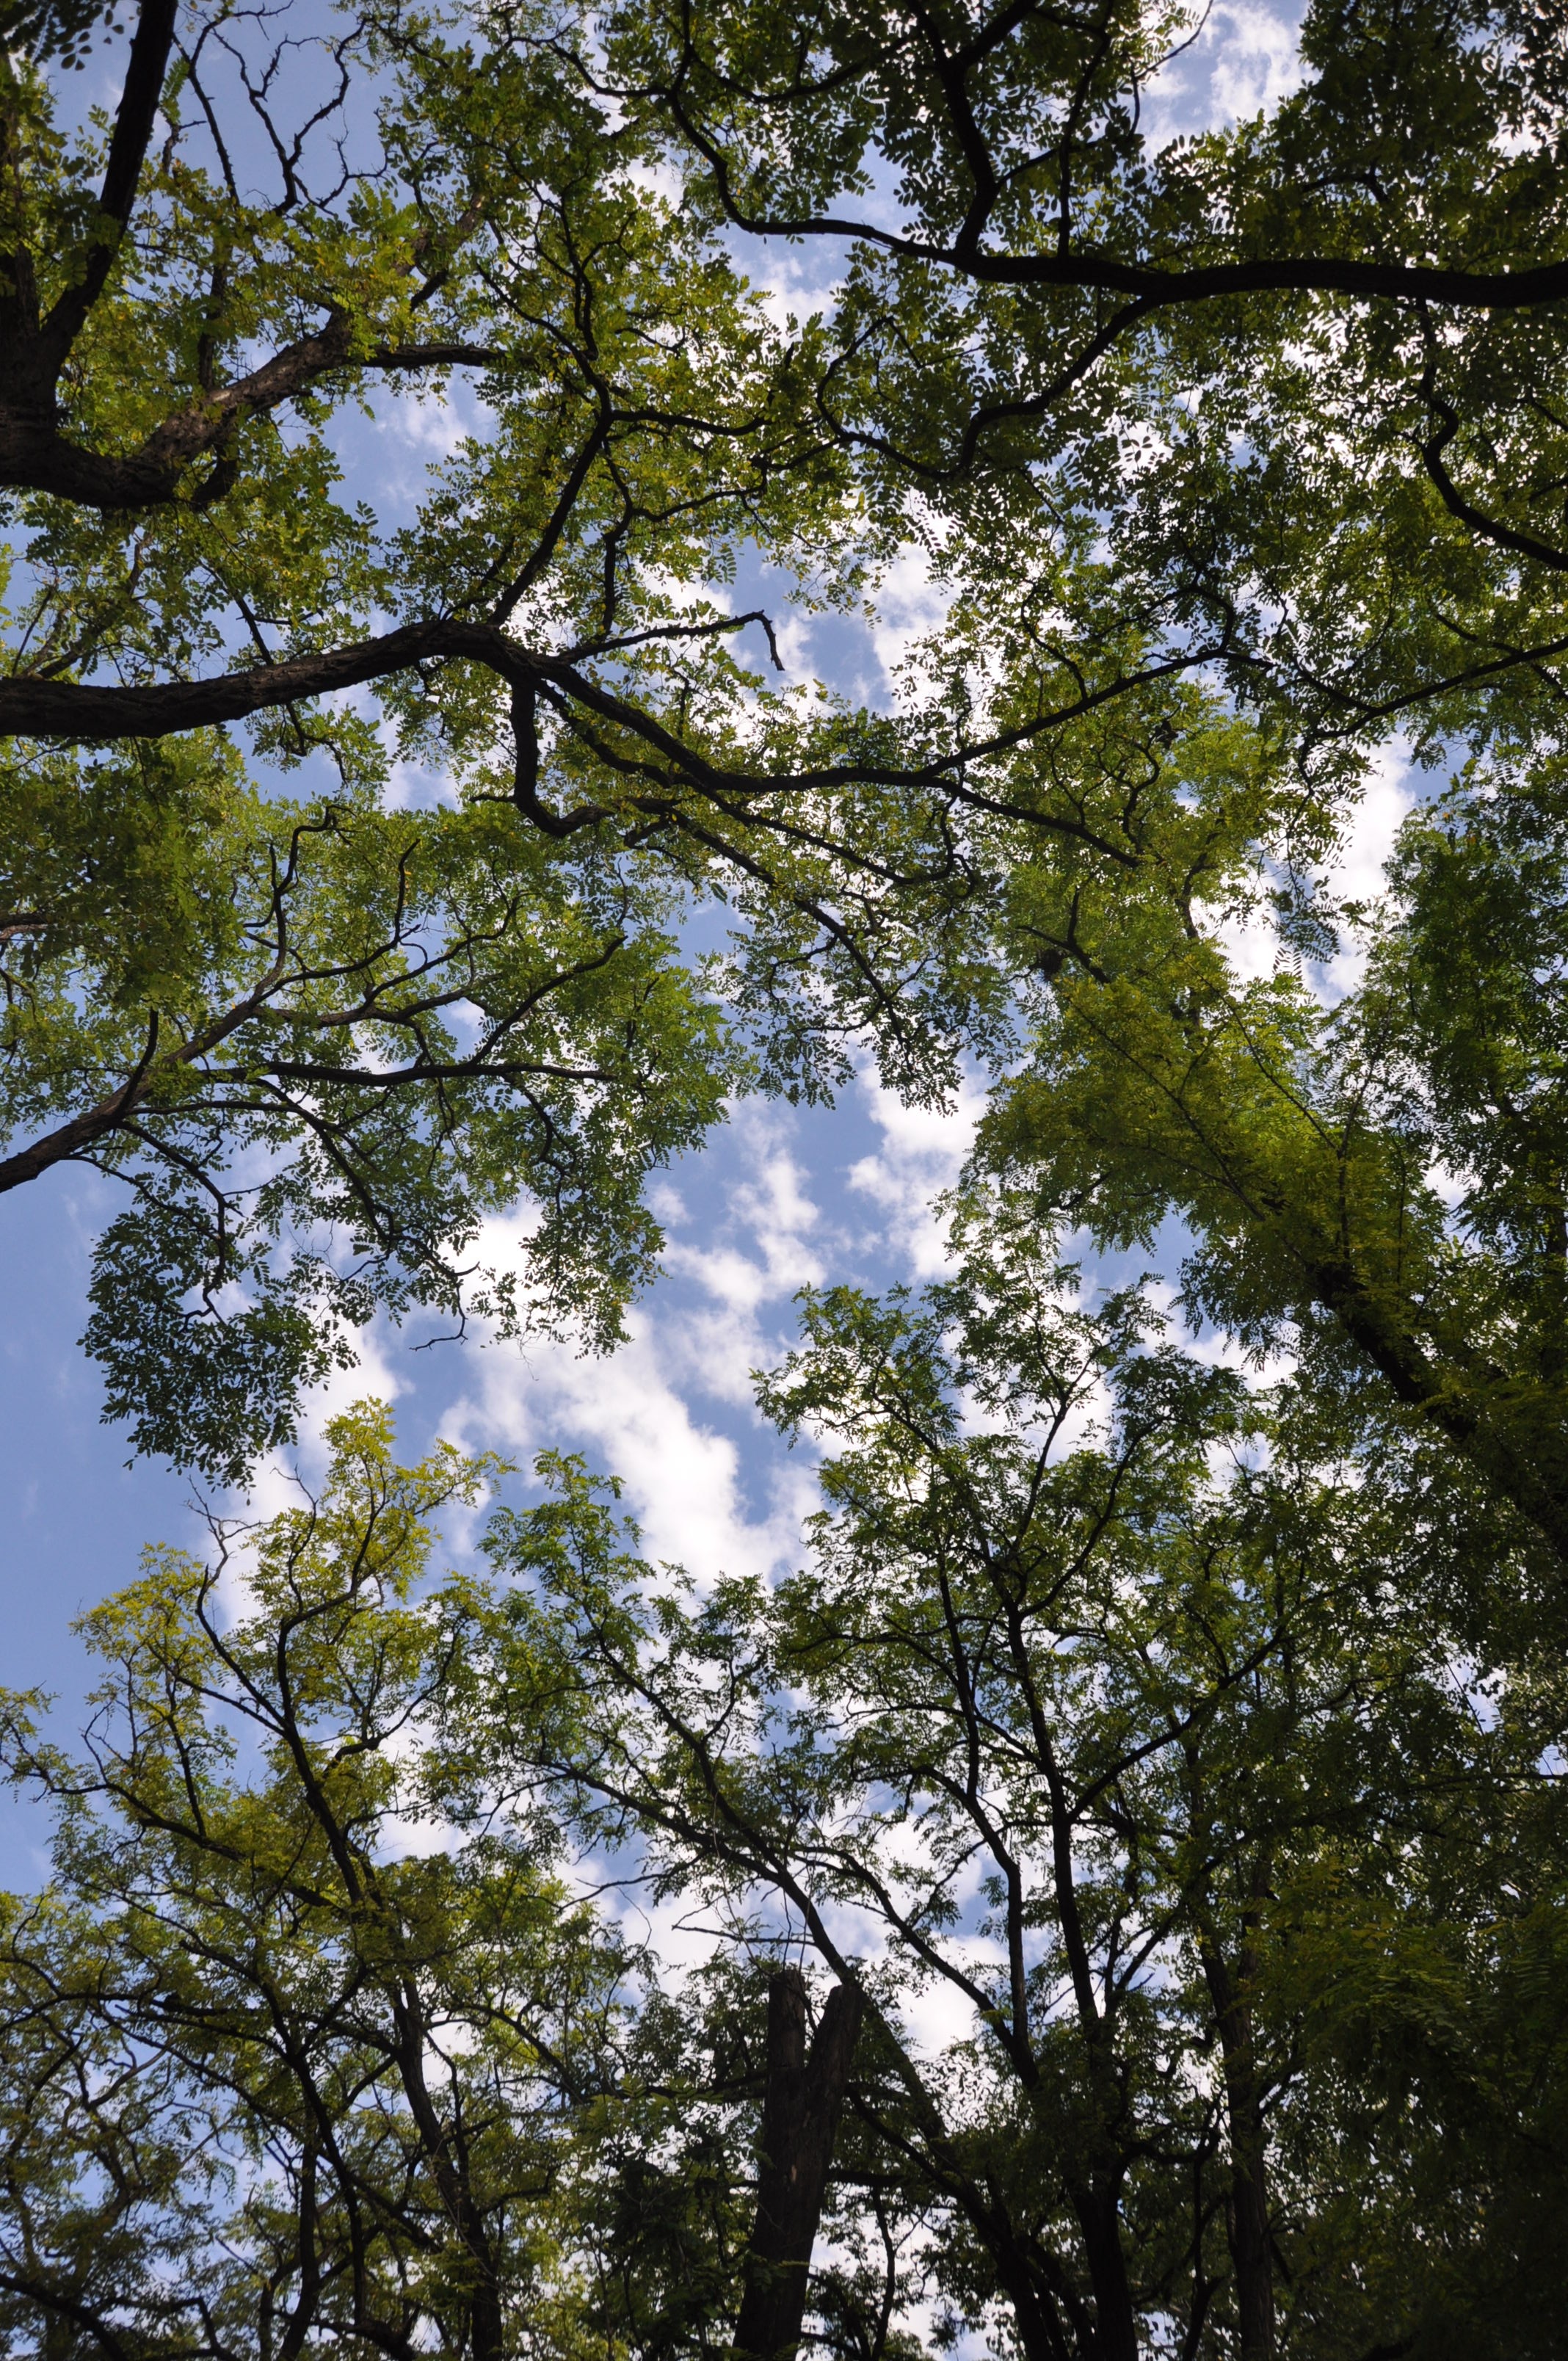
tree, nature, forest, branch, plant, sky, sunlight, leaf, flower, autumn, park, botany, season, blue sky, woodland, habitat, ppt backgrounds, big trees, natural environment, woody plant